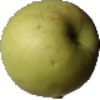
Label: Apple Golden 3